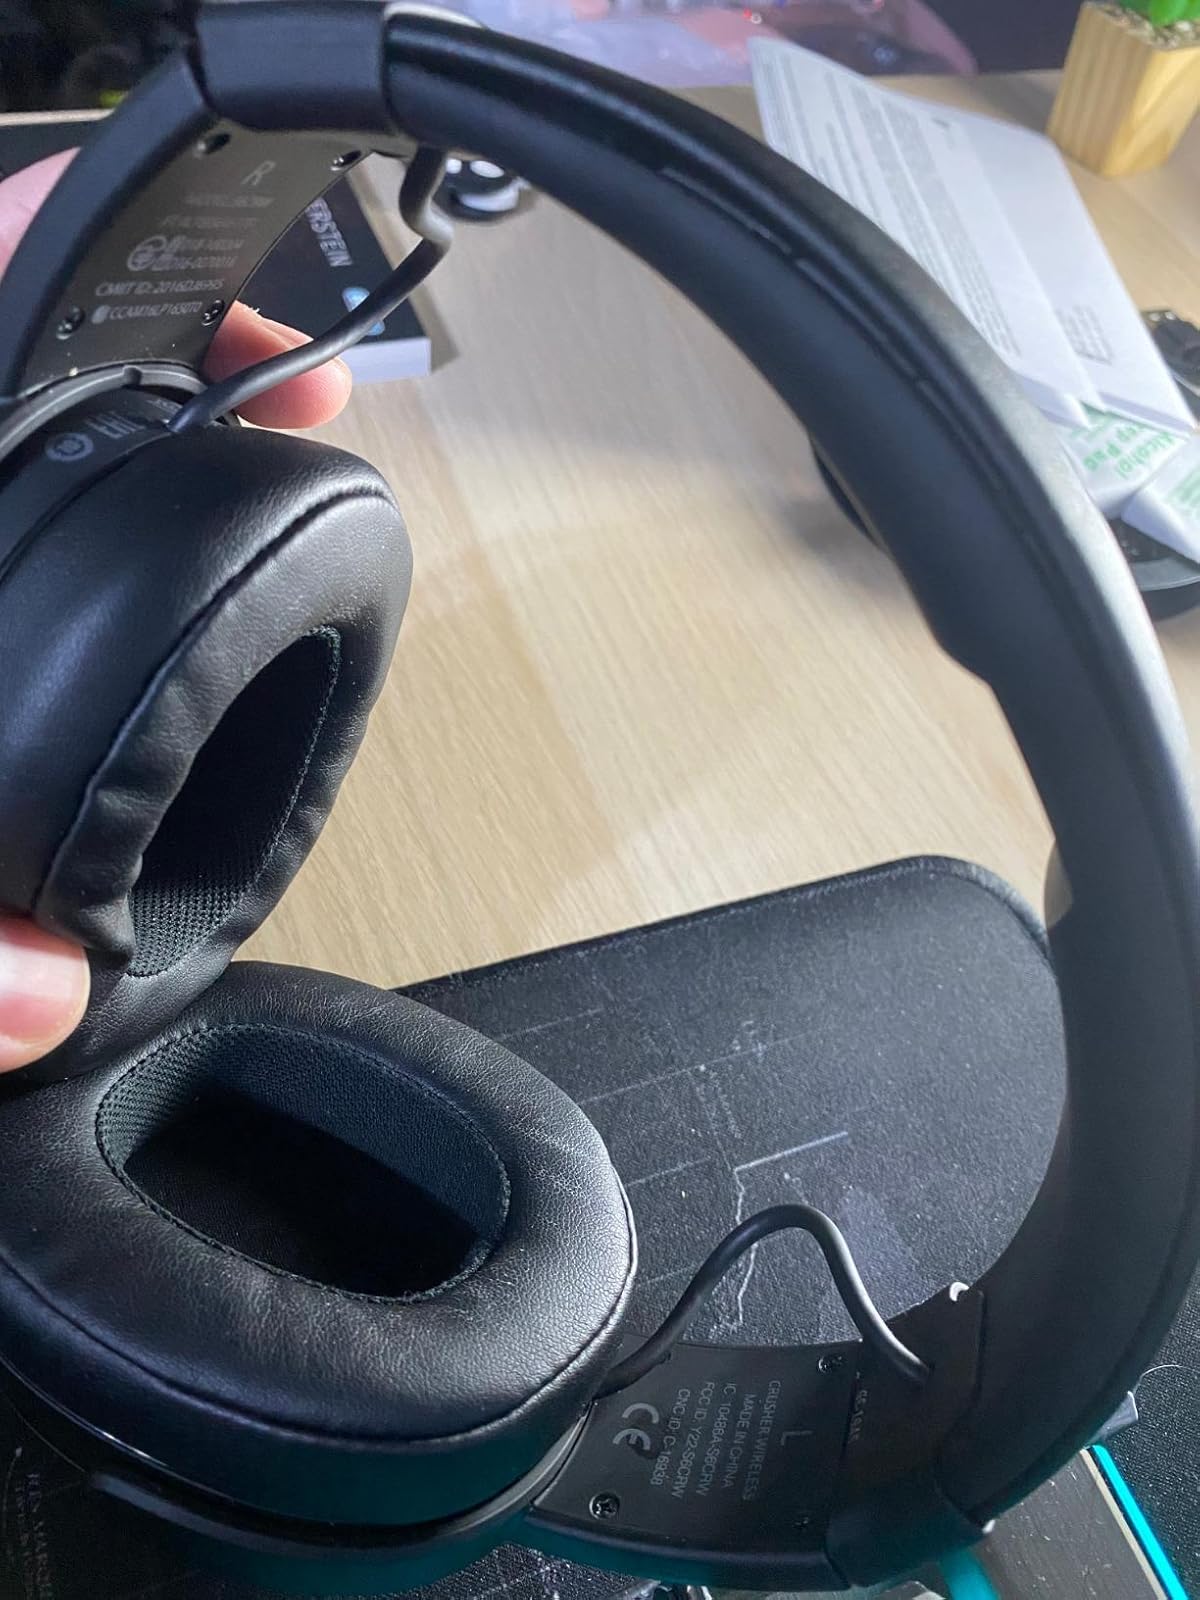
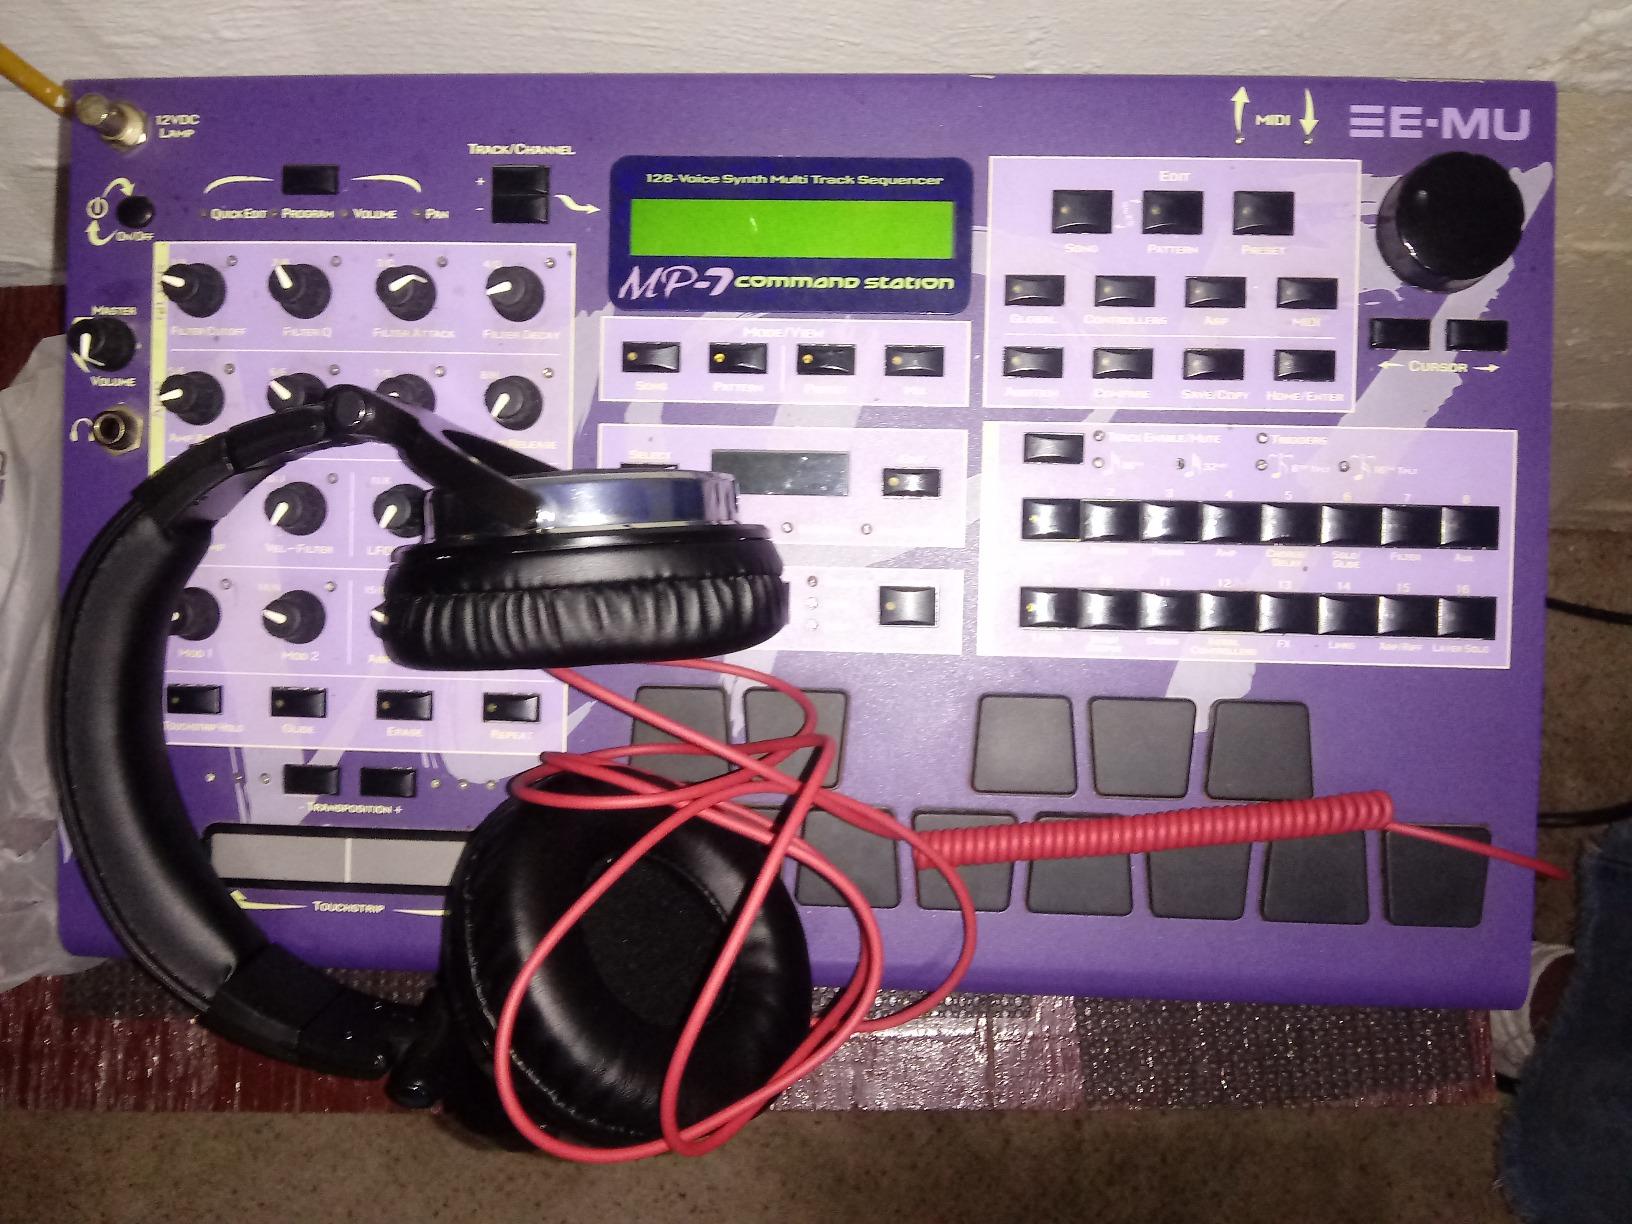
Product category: headphones
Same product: no